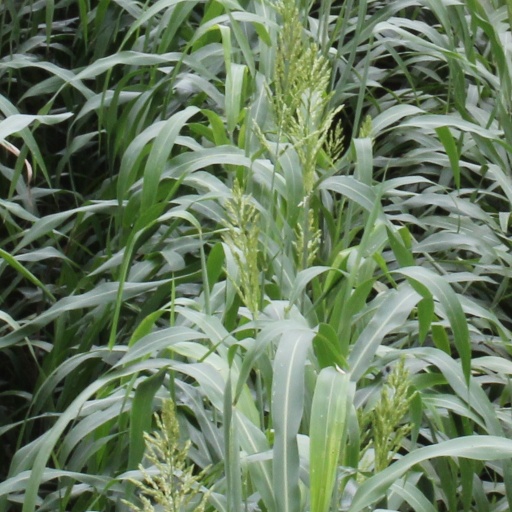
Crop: sorghum